Power-voltage curve

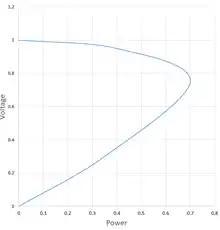
Normalized P-V curve

Power-voltage curve (also P-V curve) describes the relationship between the active power delivered to the electrical load and the voltage at the load terminals in an electric power system under a constant power factor. When plotted with power as a horizontal axis, the curve resembles a human nose, thus it is sometimes called a nose curve. The overall shape of the curve (similar to a parabola placed on its side) is defined by the basic electrical equations and does not change much when the characteristics of the system vary: leading power factor lead stretches the "nose" further to the right and upwards, while the lagging one shrinks the curve. The curve is important for voltage stability analysis, as the coordinate of the tip of the nose defines the maximum power that can be delivered by the system.